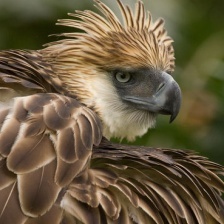
Species: PHILIPPINE EAGLE
Scientific name: PITHECOPHAGA JEFFERYI